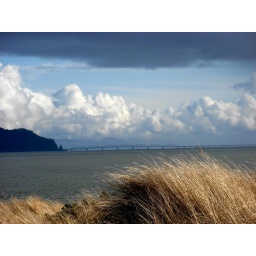
grass clouds and megler bridge in the distance. winter. astoria